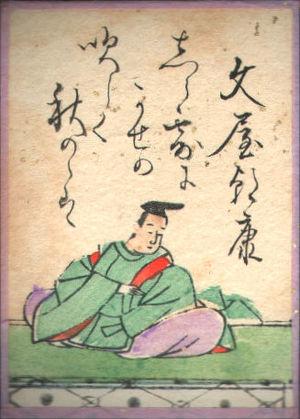
Le Ogura hyakunin isshu est une célèbre compilation de poèmes classiques japonais. Ce nom peut aussi faire référence au jeu karuta qui se base sur ce fameux recueil.
Fun'ya no Asayasu est un poète japonais du milieu de l'époque de Heian dont le père, Fun'ya no Yasuhide est aussi poète.